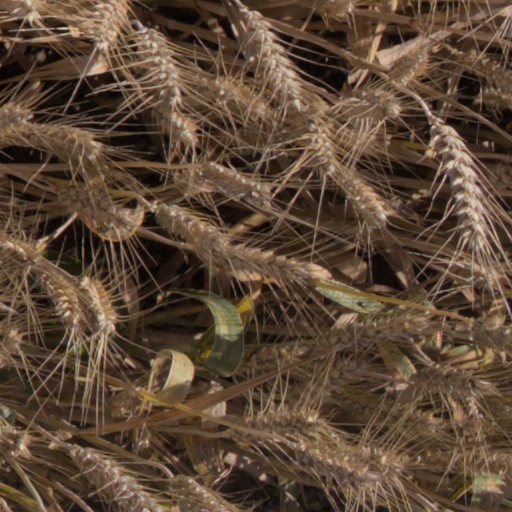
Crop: wheat